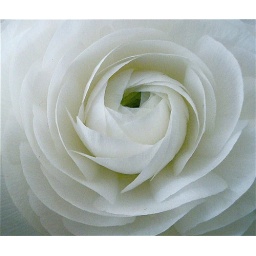
white butter cup by buddi